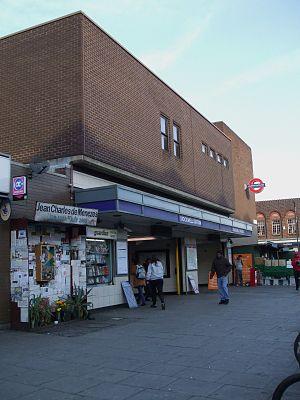
Jean Charles de Menezes est un électricien brésilien qui vivait à Tulse Hill dans le sud de Londres. Il a été abattu par erreur par Scotland Yard à la station de métro Stockwell – de 7 balles dans la tête – le lendemain des attentats du 21 juillet, alors que la police recherchait activement leurs auteurs.